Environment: real
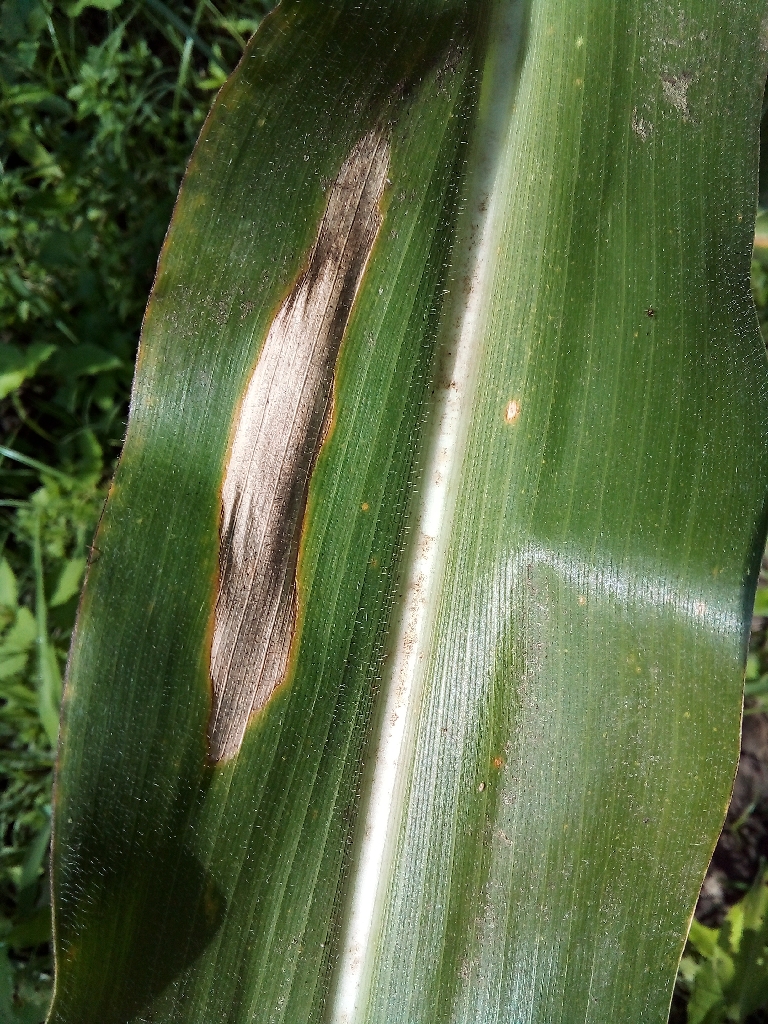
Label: northern_corn_leaf_blight